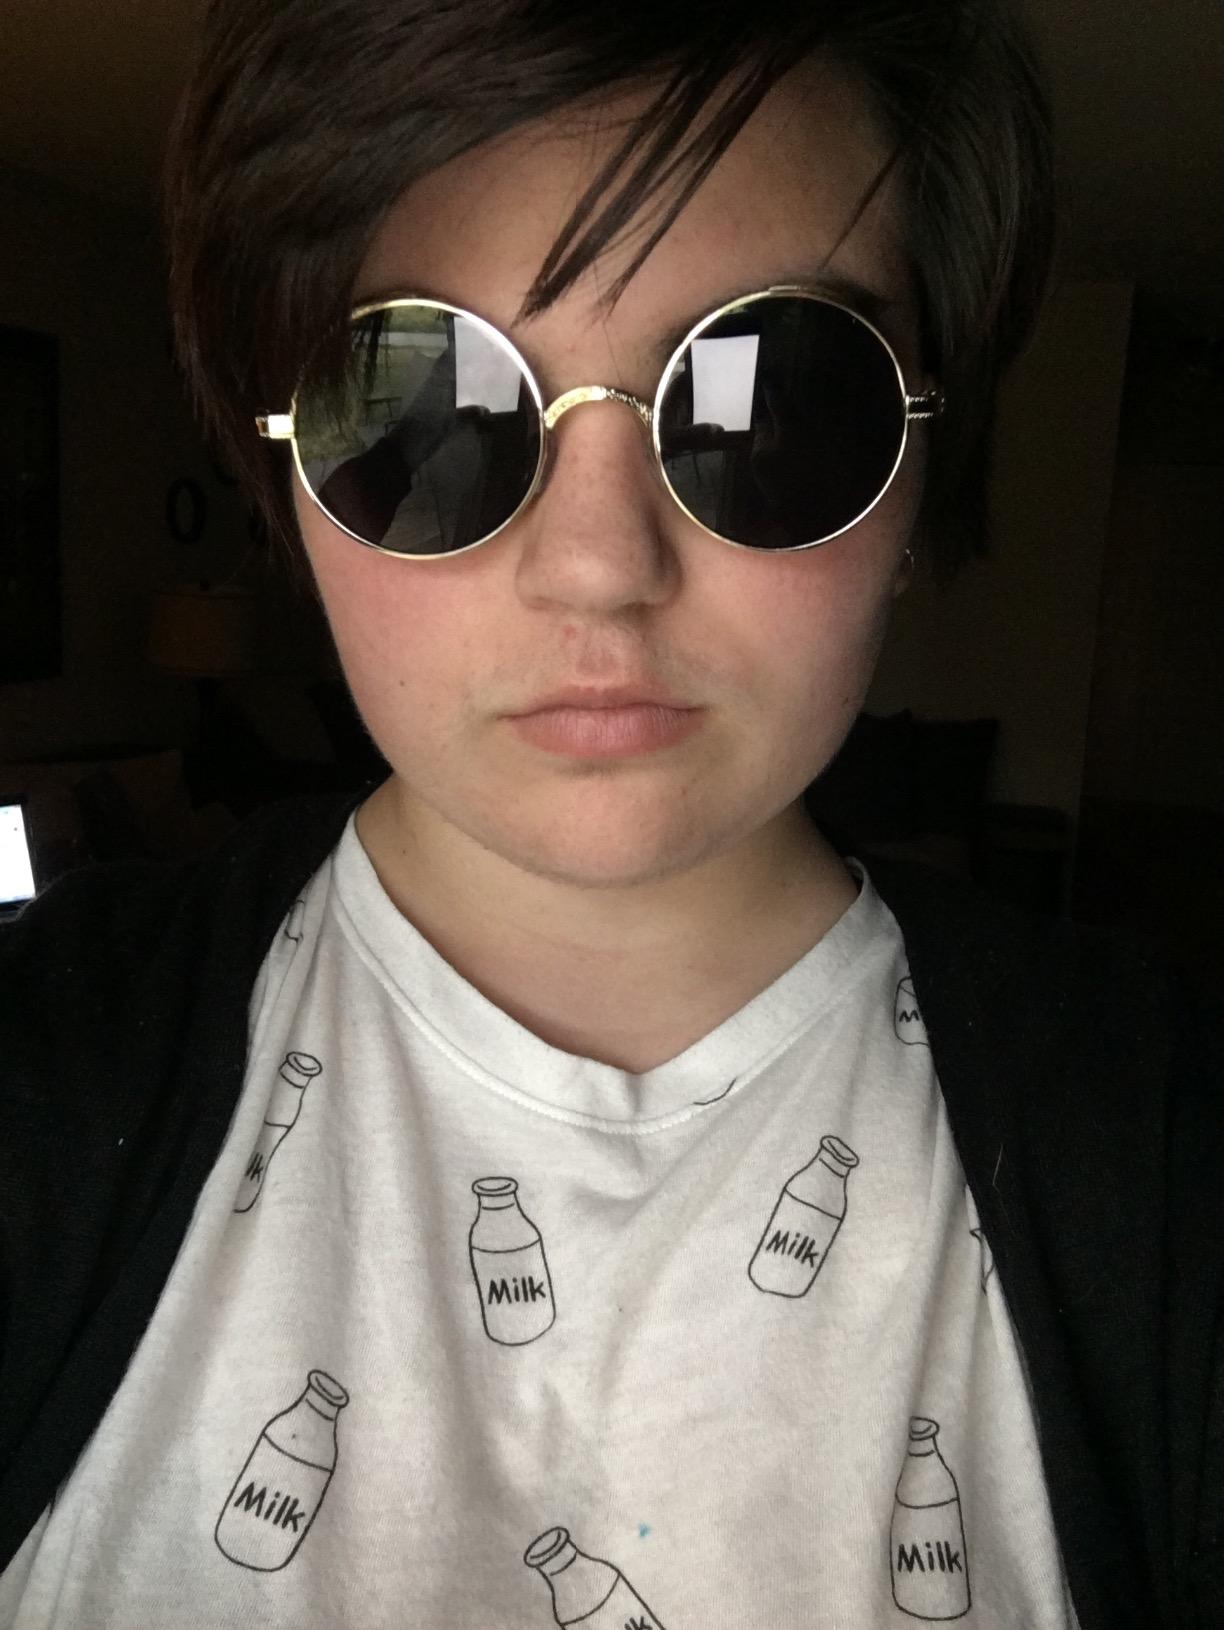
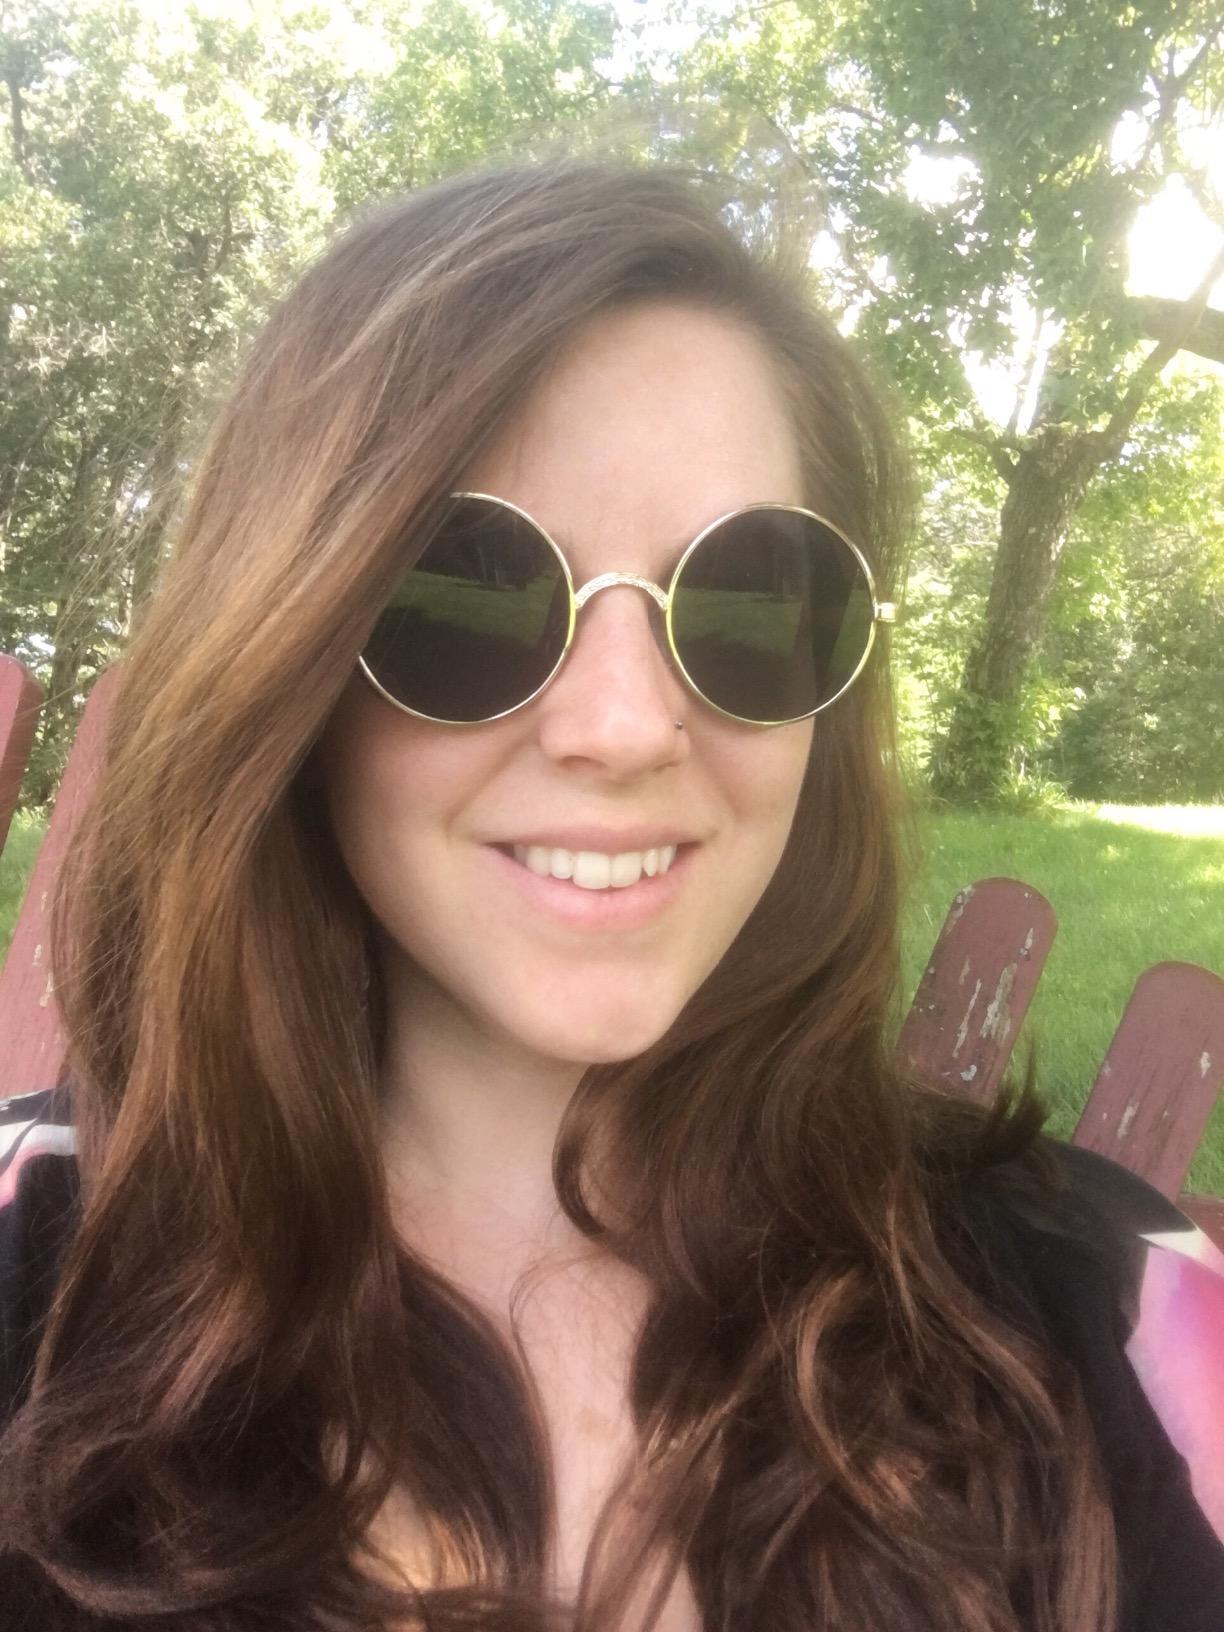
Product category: accessories_sunglasses
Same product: yes